Herodian coinage

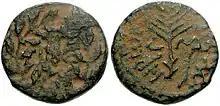
Coin of Herod Antipas

The coinage of Herod Antipas is rather rare, and can be divided into four categories: i) coins dated 'year 24' with the inscription 'ΤΙΒΕΡΙΑC' (Tiberias), where the coins were minted, contained within a wreath on the reverse; ii) coins from the years 33, 34 or 37, which also have the inscription 'ΤΙΒΕΡΙΑC' on the reverse; iii) coins dated 'year 43' with the inscription ΓΑΙΩ ΚΑΙCΑΡΙ ΓΕΡΜΑΝΙΚΩ (Gaius Caesar Germanicus) on the reverse; iv) only one known example of a coin dated 'year 4' with the inscription ΤΕΤΡΑ—ΗCΔ, ΗΡΩ[Δ].